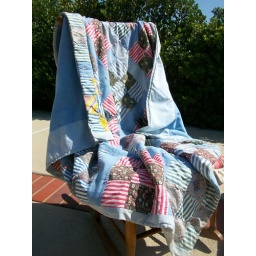
This is my dad's quilt, made by my Grandma, on the chair she use to rock him in.